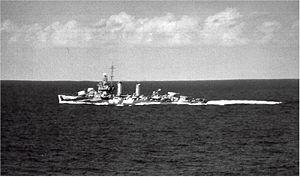
L'USS Ellyson est un destroyer de classe Gleaves en service dans la Marine des États-Unis pendant la Seconde Guerre mondiale. Il fut le seul navire nommé en l'honneur de Theodore G. Ellyson, un sous-marinier de l'US Navy devenu le premier officier de la marine américaine à être nommé aviateur naval.